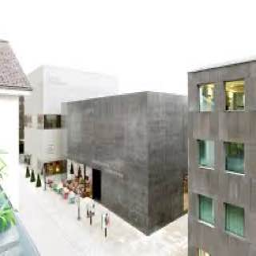
Kunstmuseum Liechtenstein